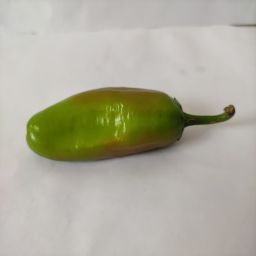
Crop: New Mexico Green Chile
Quality: Ripe